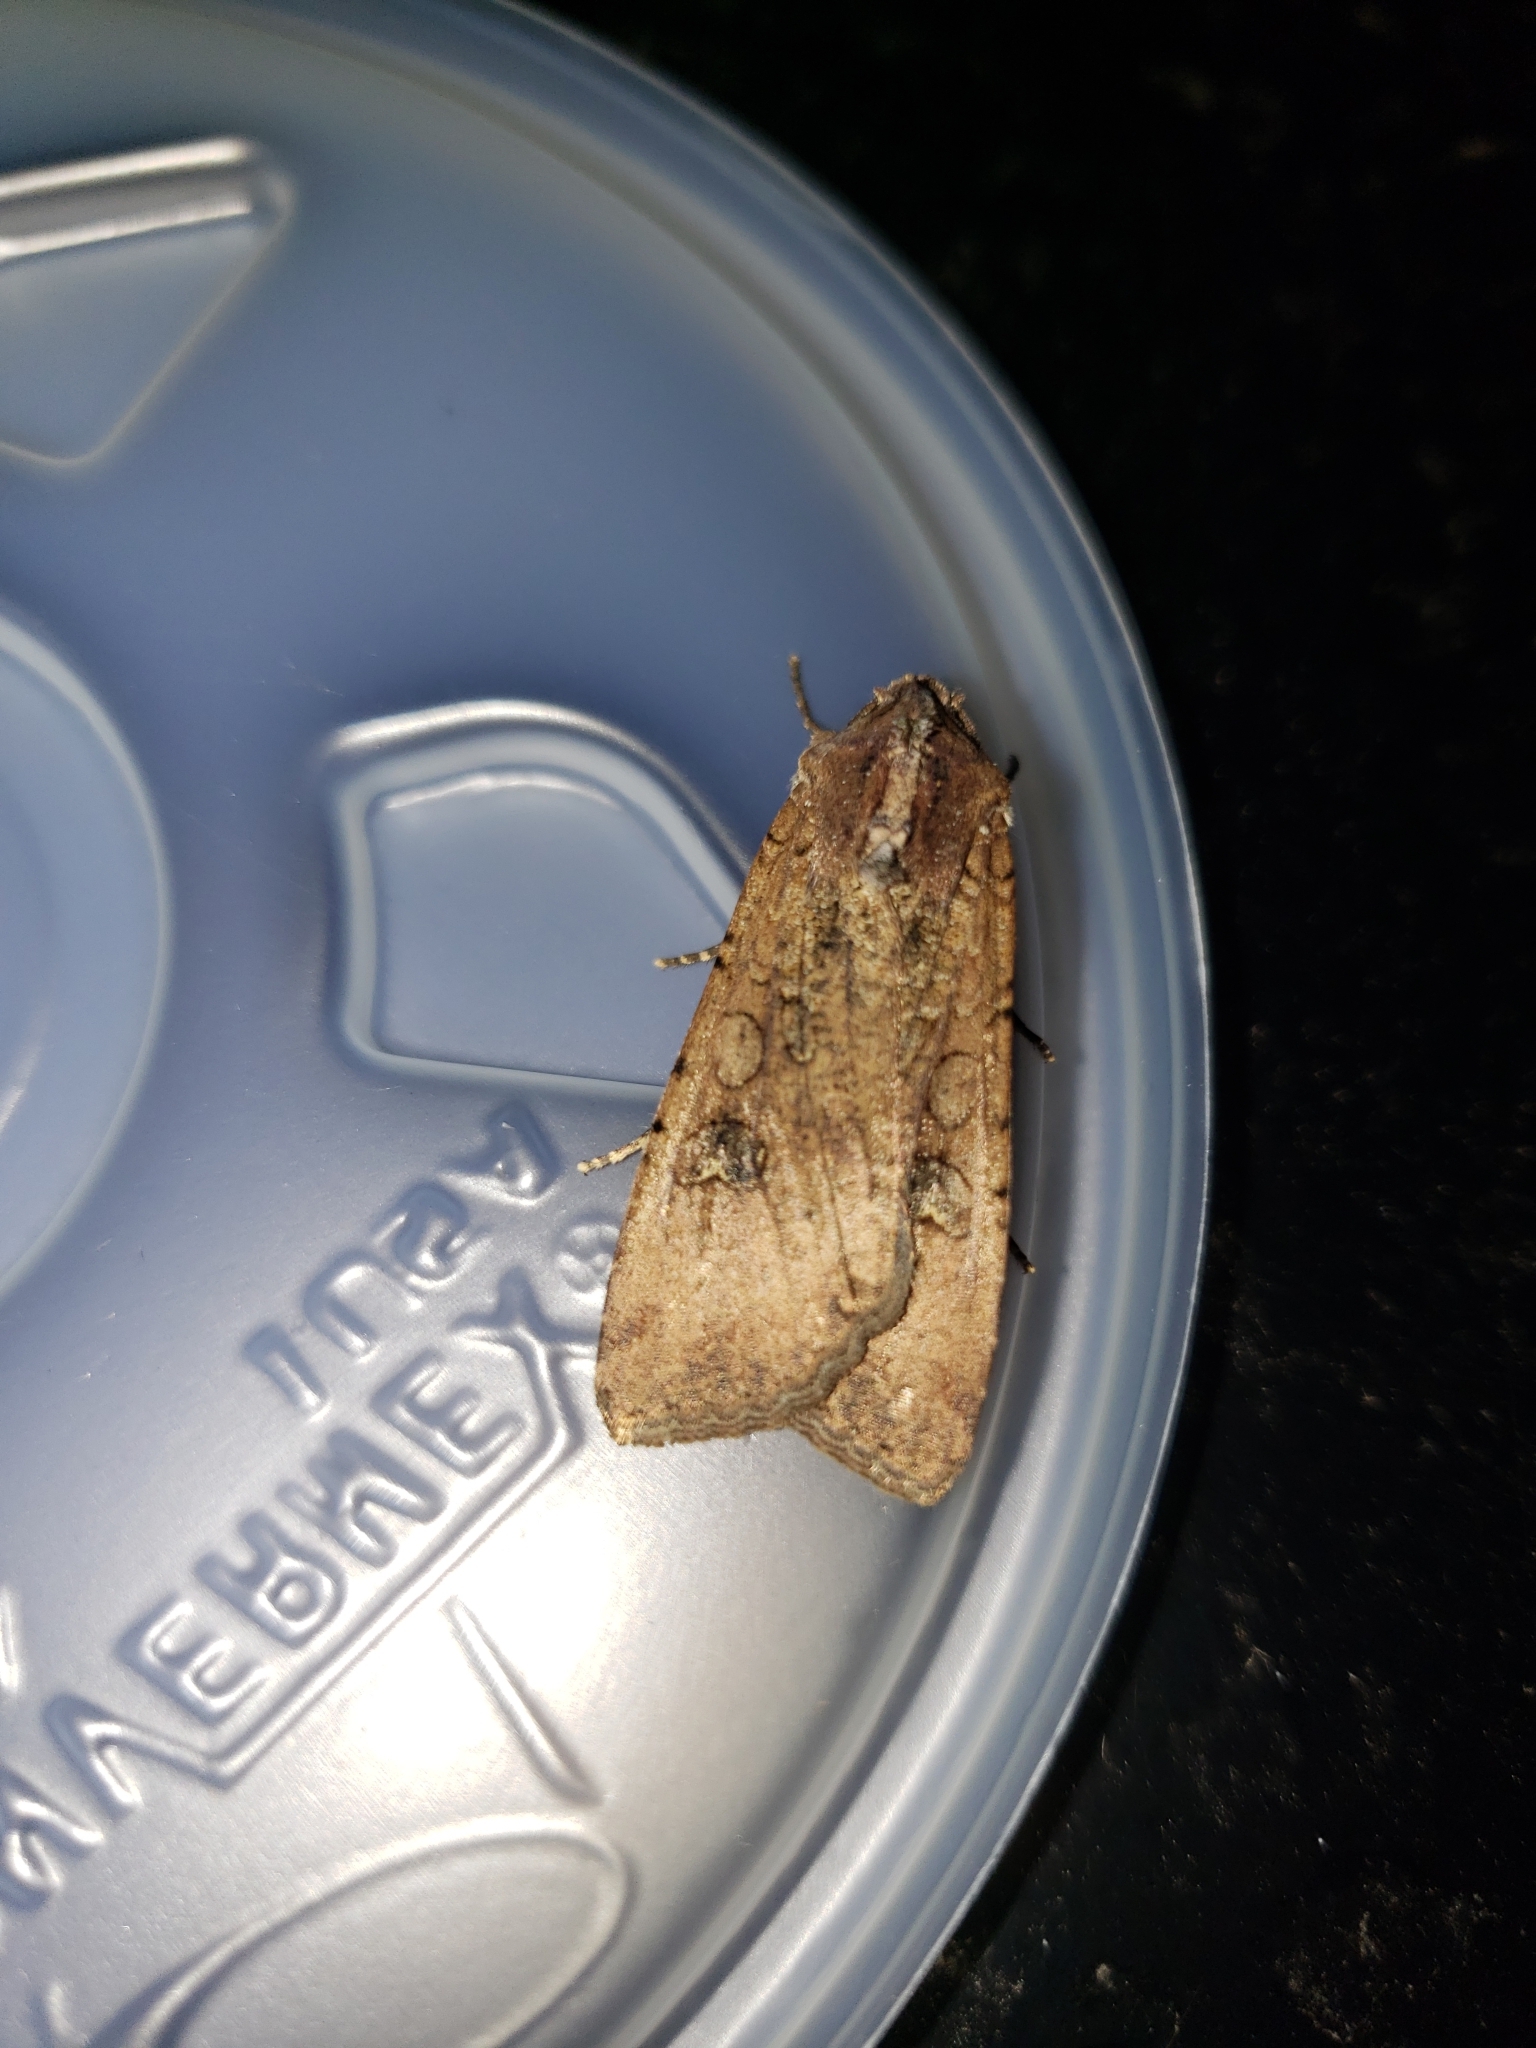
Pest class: cutworms